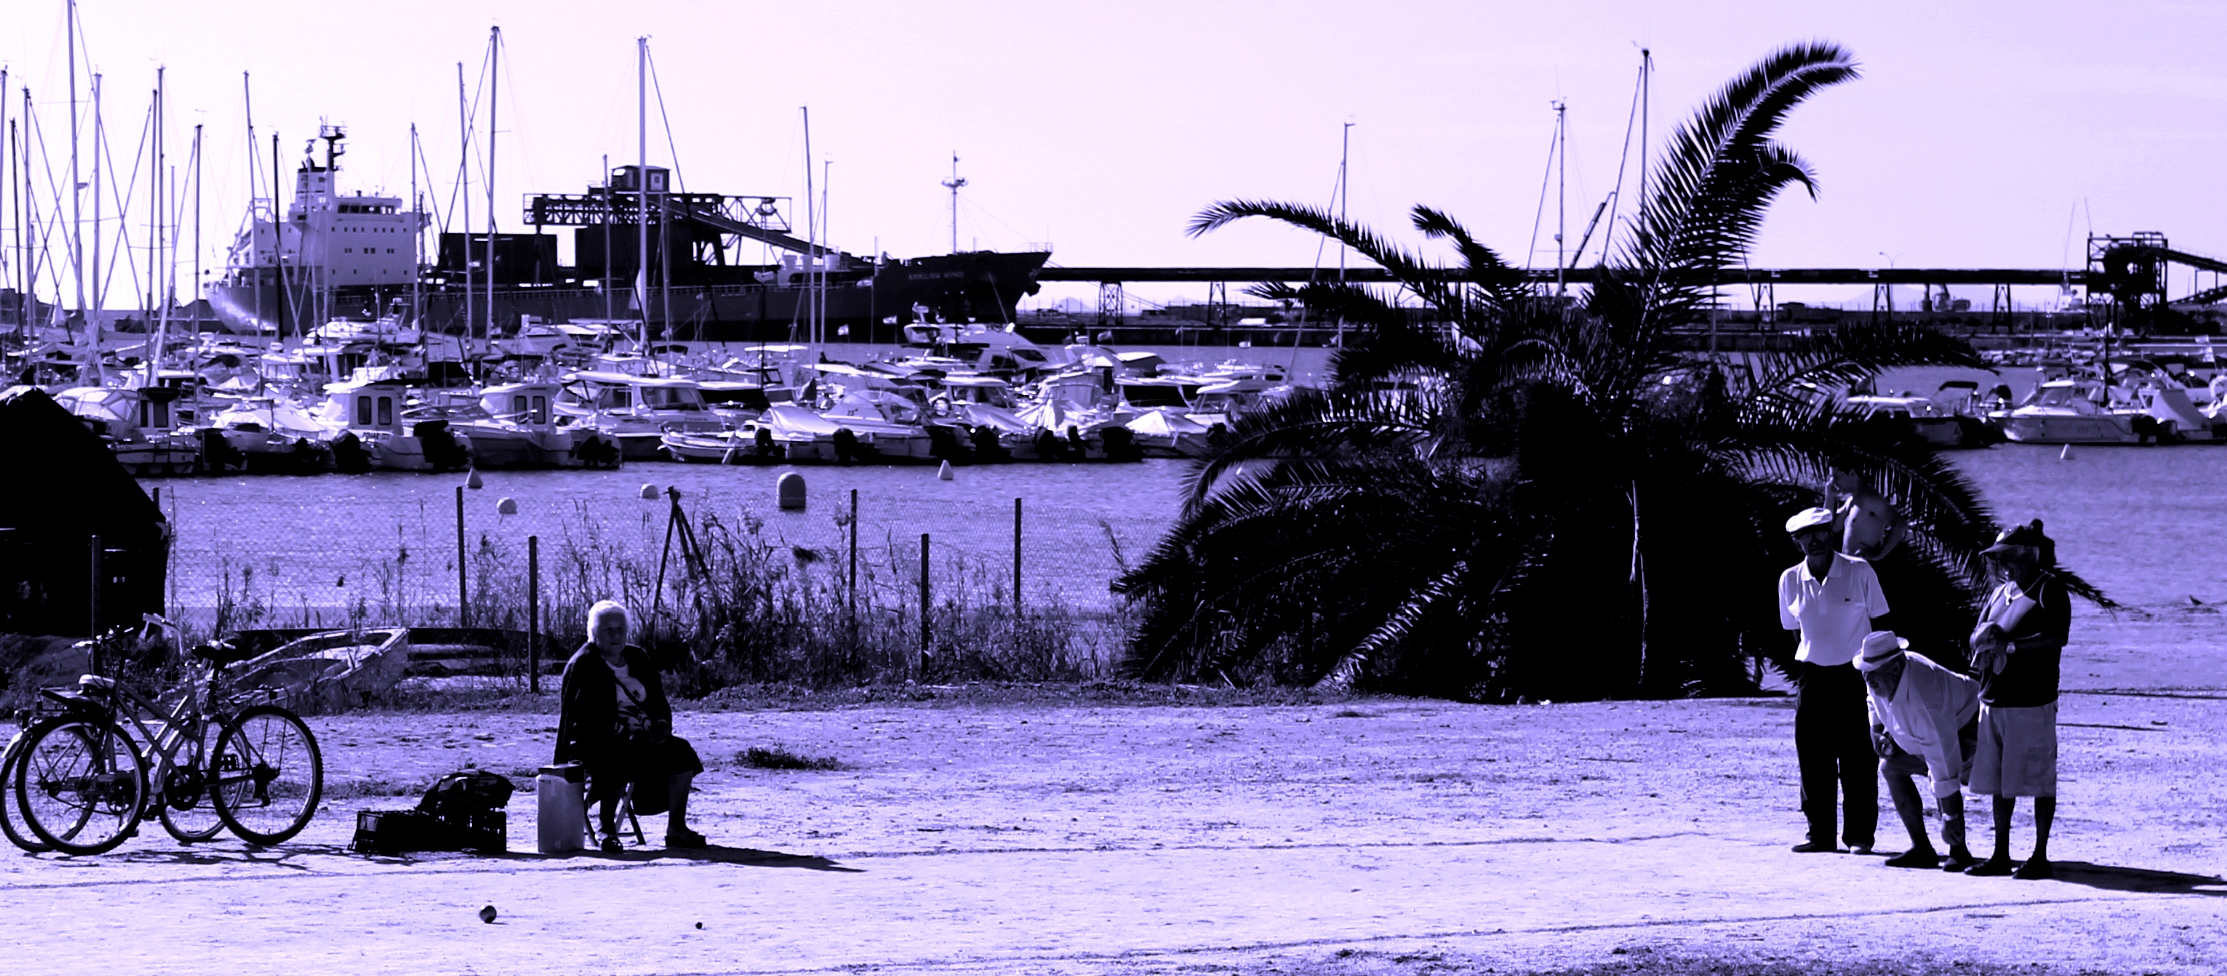
snow, winter, evening, weather